Hicksville, New York

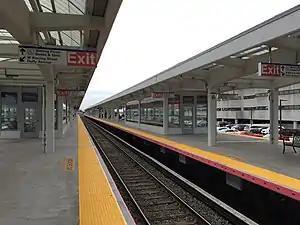
The Hicksville LIRR station, looking down the middle track

Hicksville is a major hub on the Long Island Rail Road, where the Ronkonkoma Branch meets with the Port Jefferson Branch to form the Main Line.